Gravity

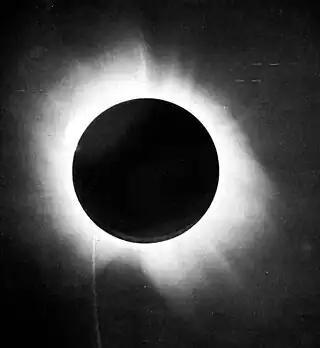
The 1919 total solar eclipse provided one of the first opportunities to test the predictions of general relativity.

Gravity acts on light and matter equally, meaning that a sufficiently massive object could warp light around it and create a gravitational lens. This phenomenon was first confirmed by observation in 1979 using the 2.1 meter telescope at Kitt Peak National Observatory in Arizona, which saw two mirror images of the same quasar whose light had been bent around the galaxy YGKOW G1.